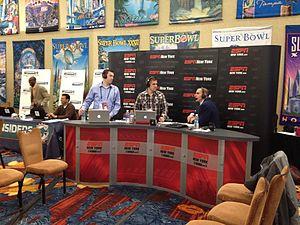
ESPN Inc. est un réseau de télévision thématique orienté sur le sport. La société est américaine mais de nombreuses filiales couvrent le monde entier. ESPN était à son origine en 1979 une association entre la Getty Oil Company et Nabisco. En 1984, la totalité des réseaux et franchises d'ESPN a été rachetée par ABC et la Hearst Corporation. À la suite du rachat d'ABC par la Walt Disney Company en 1996, la société appartient désormais à la Walt Disney Company et à la Hearst Corporation.